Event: Nepal Earthquake
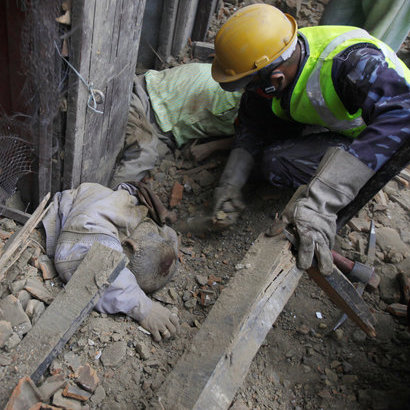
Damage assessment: damage